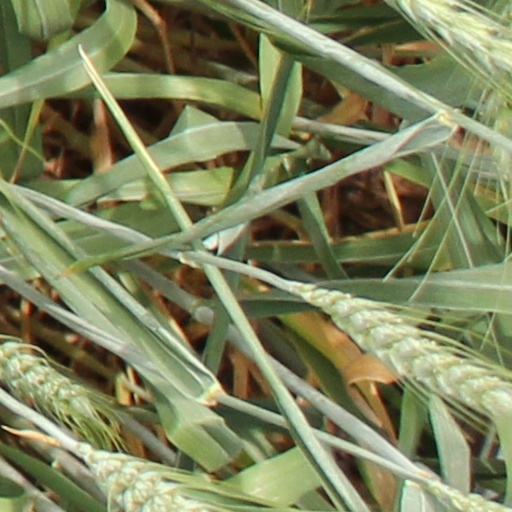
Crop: wheat